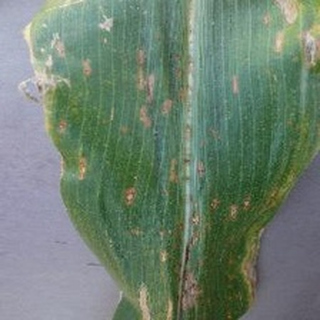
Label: corn_gray_leaf_spot